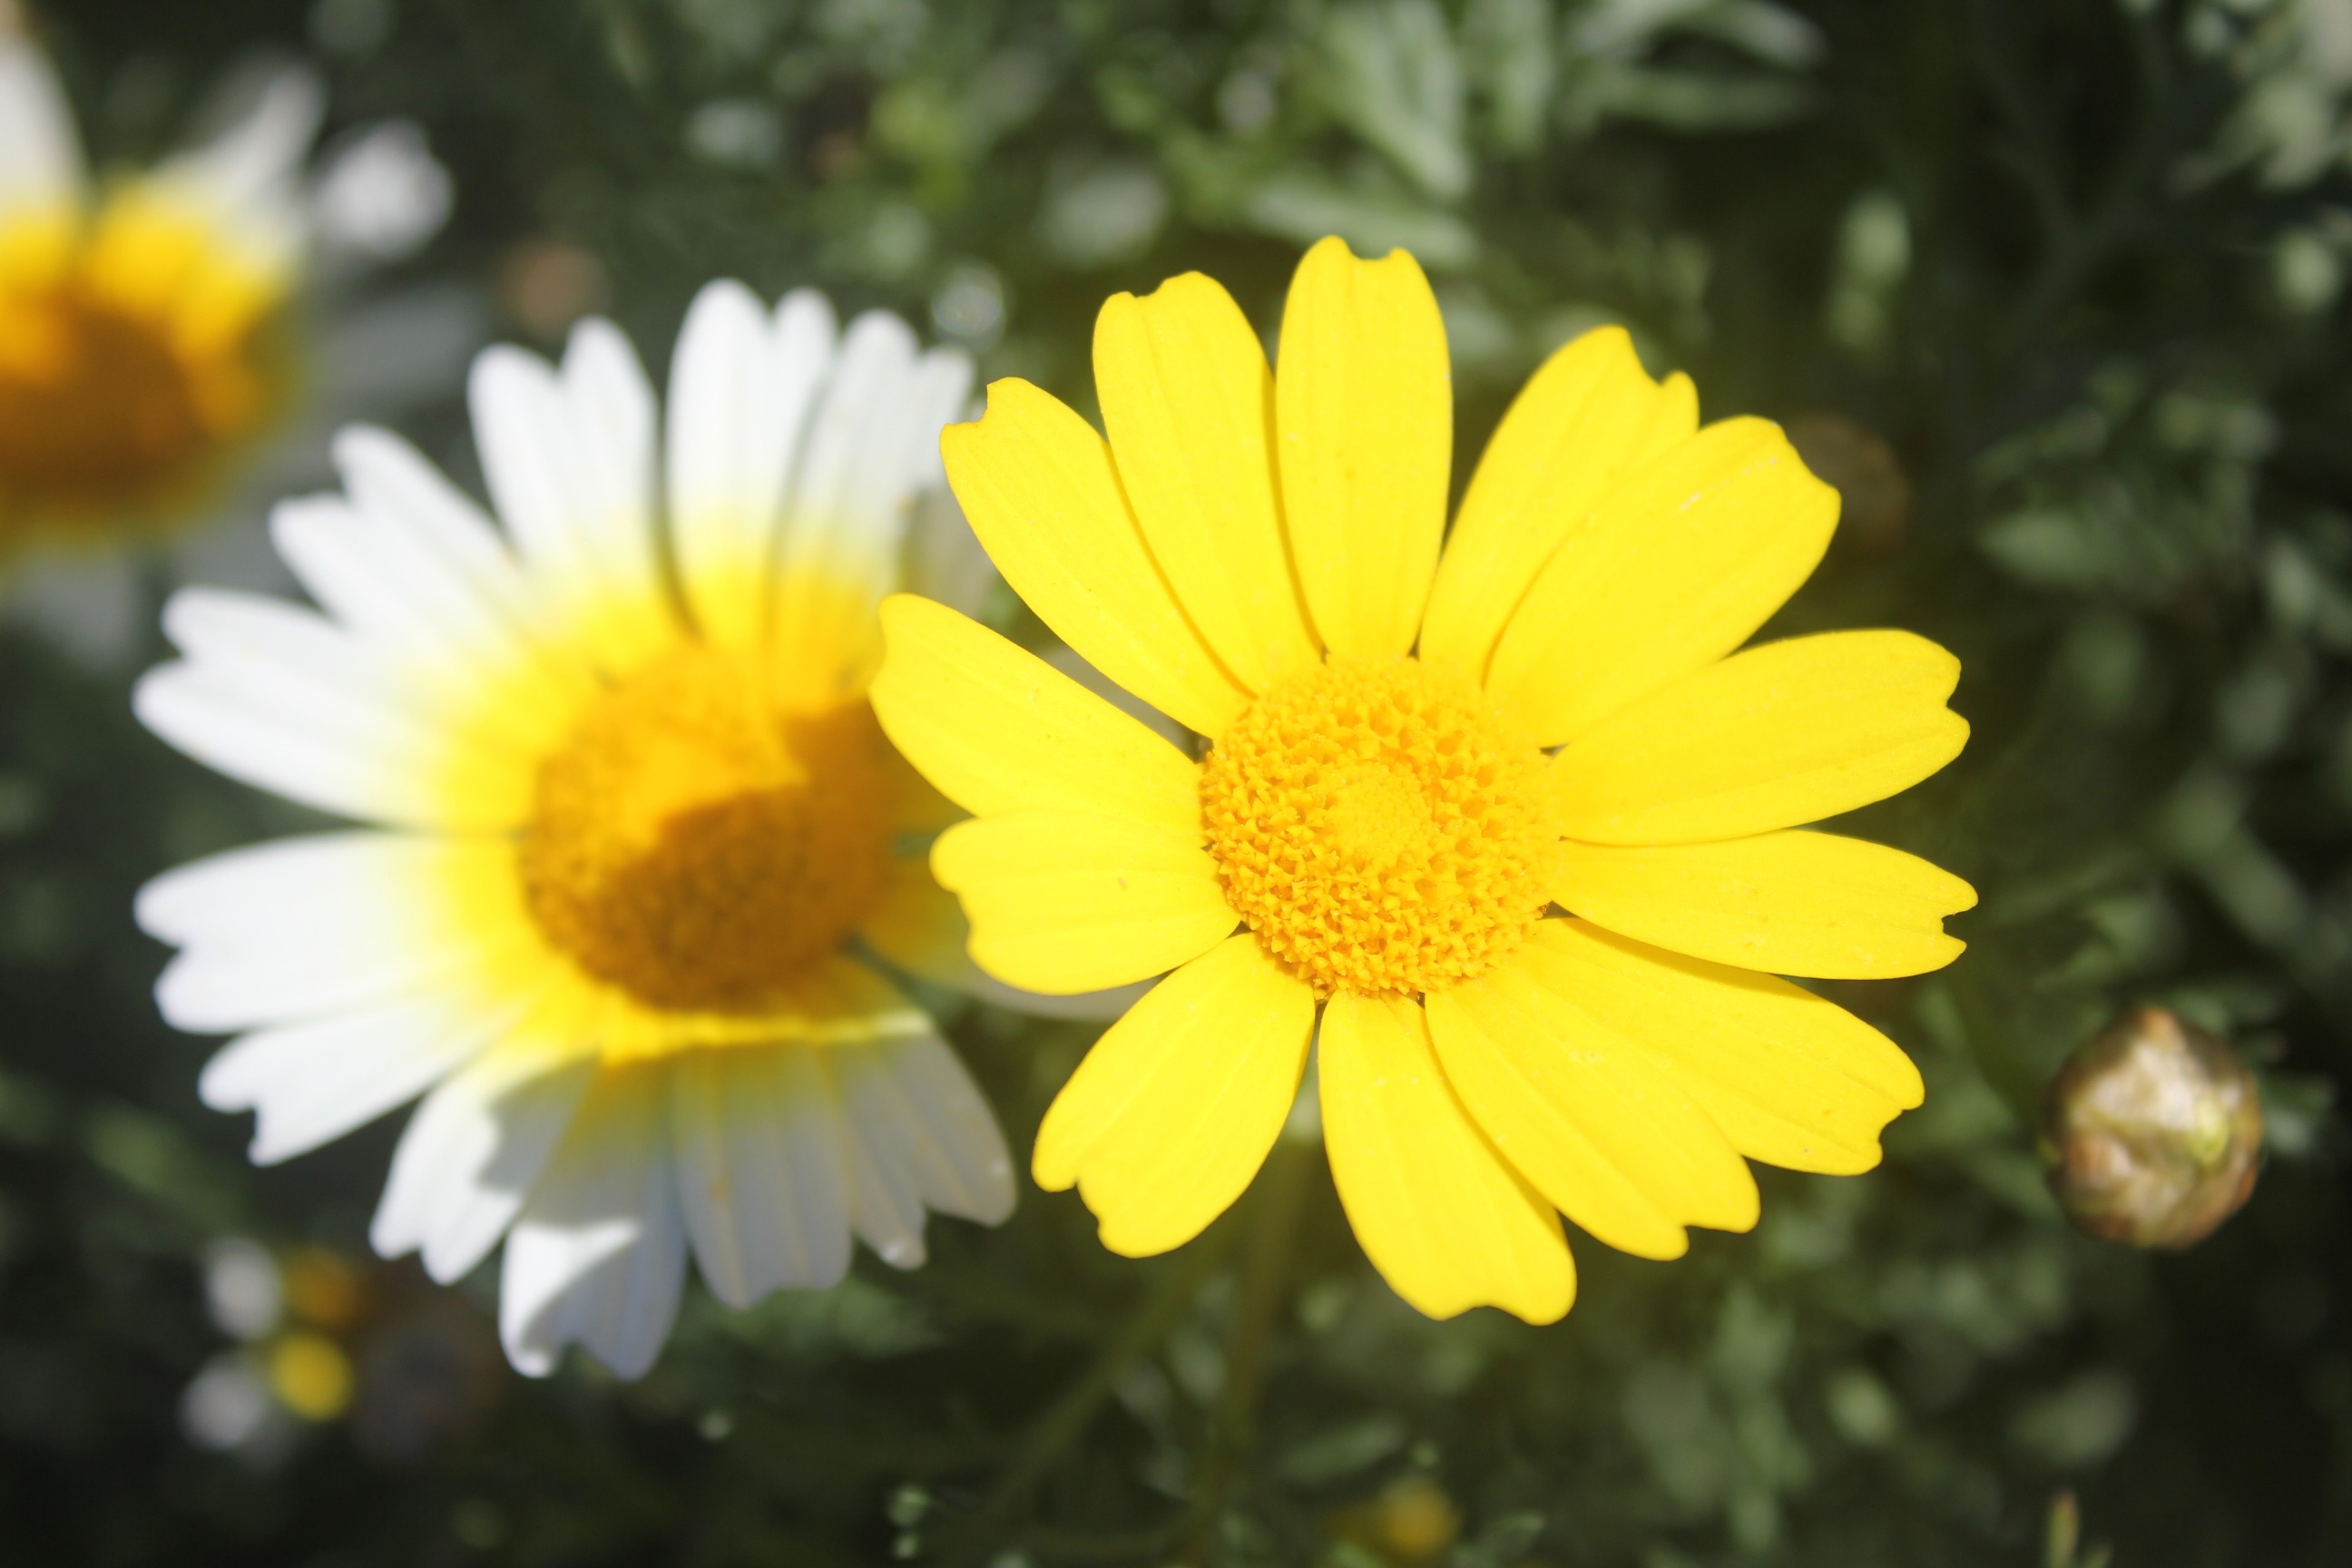
nature, plant, field, flower, petal, daisy, spring, green, herb, color, insect, botany, colorful, yellow, flora, wildflower, flowers, outdoors, colors, macro photography, flowering plant, daisy family, beauty of nature, bucolic, oxeye daisy, annual plant, land plant, chamaemelum nobile, marguerite daisy